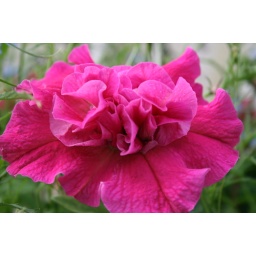
Another flower in the same hanging basket